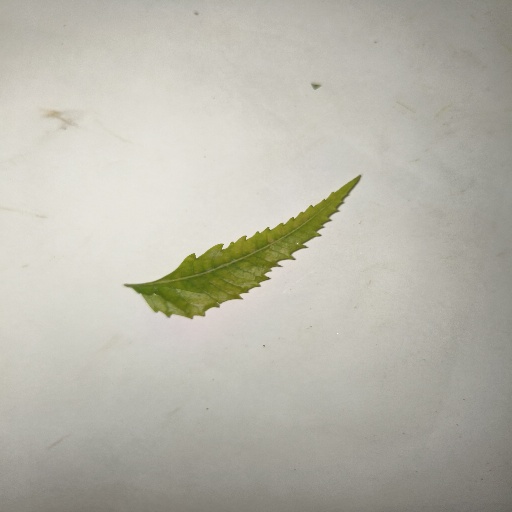
Species: Neem
Leaf condition: Yellow Leaf